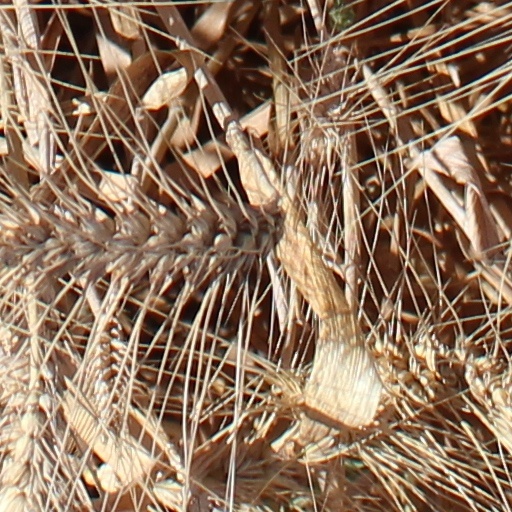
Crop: wheat